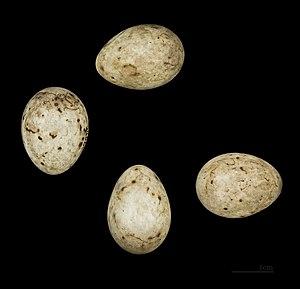
Le Bruant auréole, est une espèce de passereaux de la famille des Emberizidae.